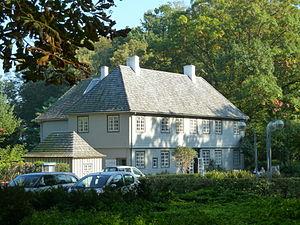
Gunnar Aagaard Andersen, né le 14 juillet 1919 à Ordrup mort le 29 juin 1982 à Munkerup, est un sculpteur danois, architecte, artiste-peintre, artiste, designer et un écrivain.